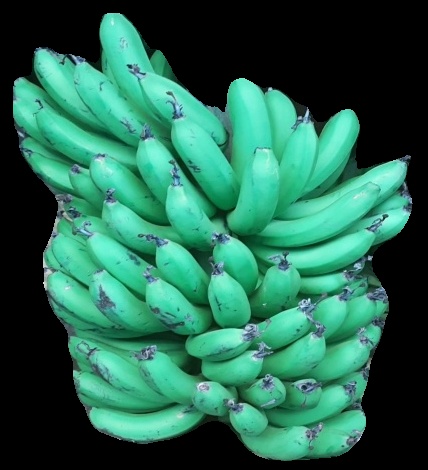
Variety: pachbale
Grade: grade1